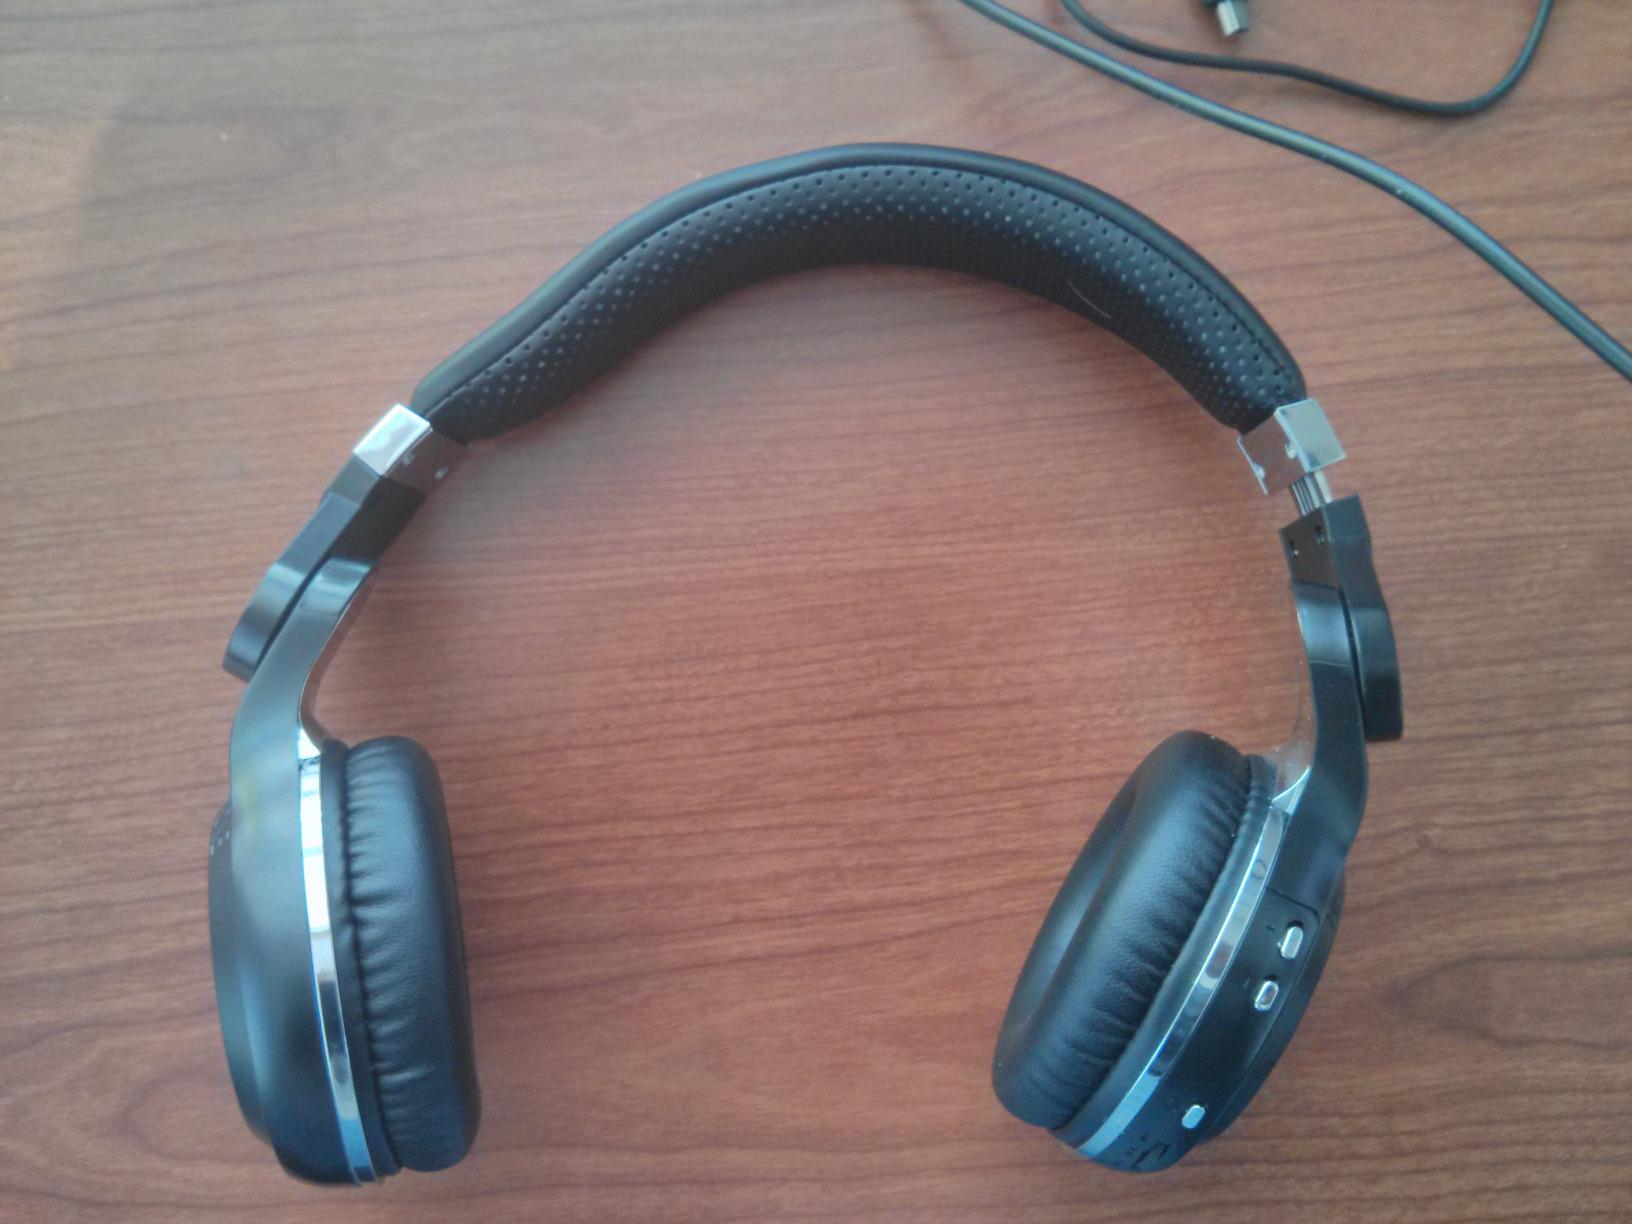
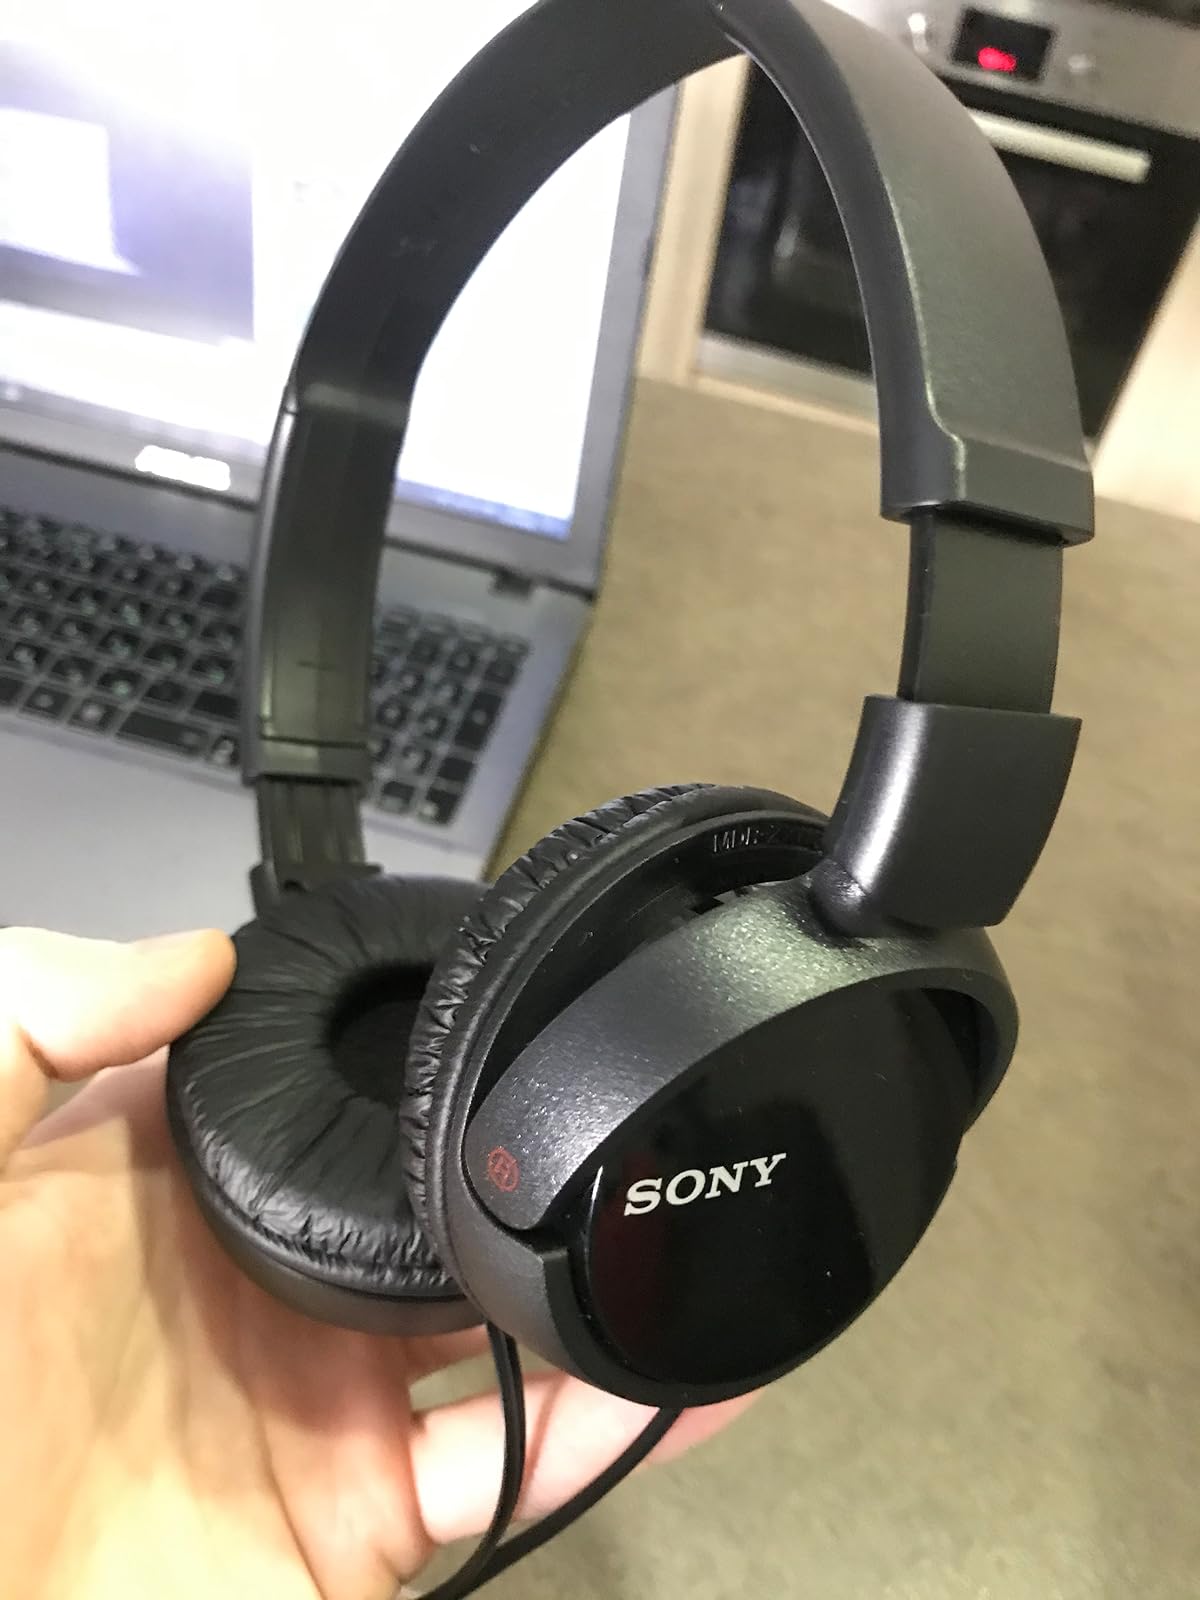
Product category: headphones
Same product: no